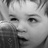
Emotion: neutral